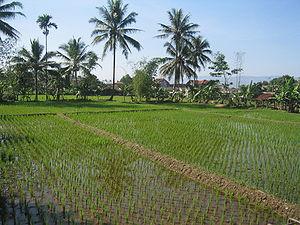
Le kabupaten de Sukabumi, en indonésien Kabupaten Sukabumi, est un kabupaten qui entoure la ville de Sukabumi dans la province indonésienne de Java occidental. Son chef-lieu est Pelabuhan Ratu.